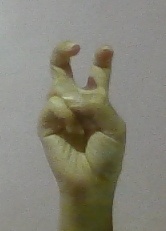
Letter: toot